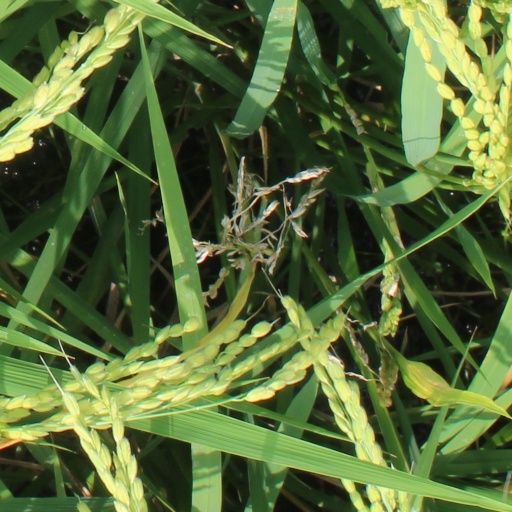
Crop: rice